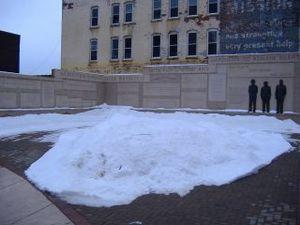
Le lynchage de 1920 à Duluth est survenu le 20 juin 1920, lorsque trois travailleurs noirs ont été attaqués et lynchés par une foule à Duluth, Minnesota. Des rumeurs rapportant que six afro-américains avaient violé une jeune femme de 19 ans avaient circulé. L'enquête, cependant, n'a pas permis de confirmer le viol, ni d'agression.